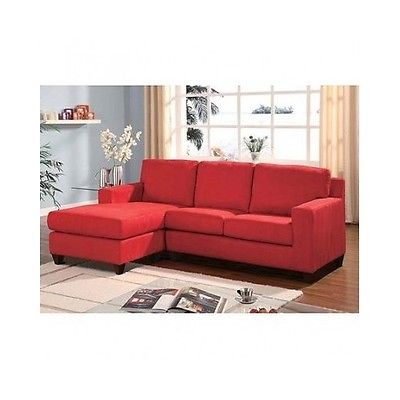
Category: sofa